Milky Way

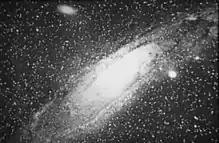
Photograph of the "Great Andromeda Nebula" from 1899, later identified as the Andromeda Galaxy

In 1904, studying the proper motions of stars, Jacobus Kapteyn reported that these were not random, as it was believed in that time; stars could be divided into two streams, moving in nearly opposite directions. It was later realized that Kapteyn's data had been the first evidence of the rotation of the Milky Way, which ultimately led to the finding of galactic rotation by Bertil Lindblad and Jan Oort.